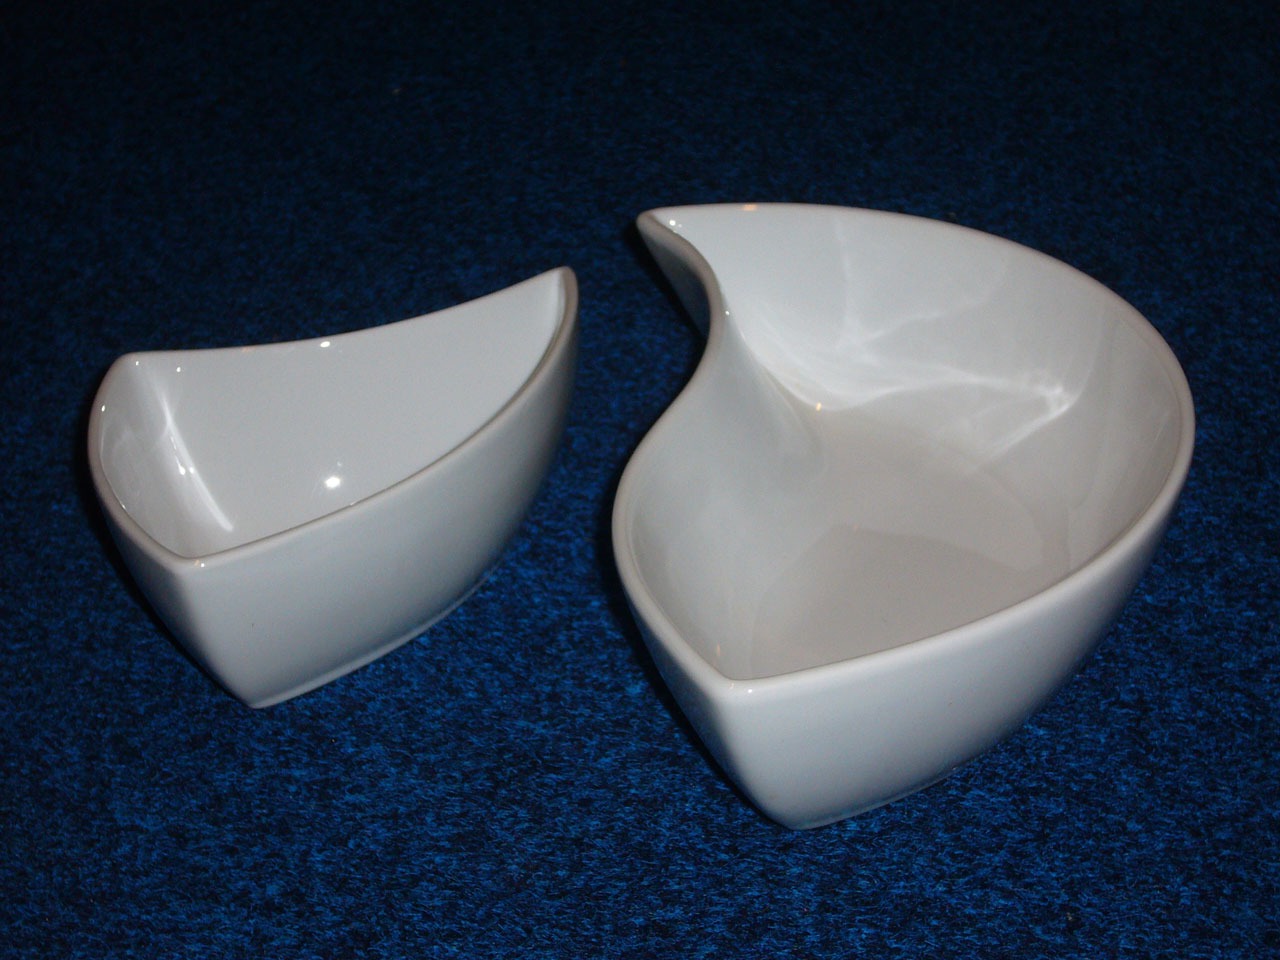
utensil, white, bowl, ceramic, tableware, kitchenware, material, porcelain, chinaware, dishware, bidet, toilet seat, mixing bowl